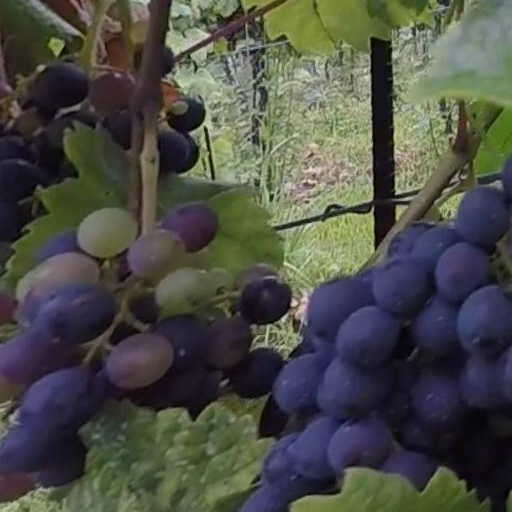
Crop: grape